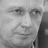
Emotion: sad